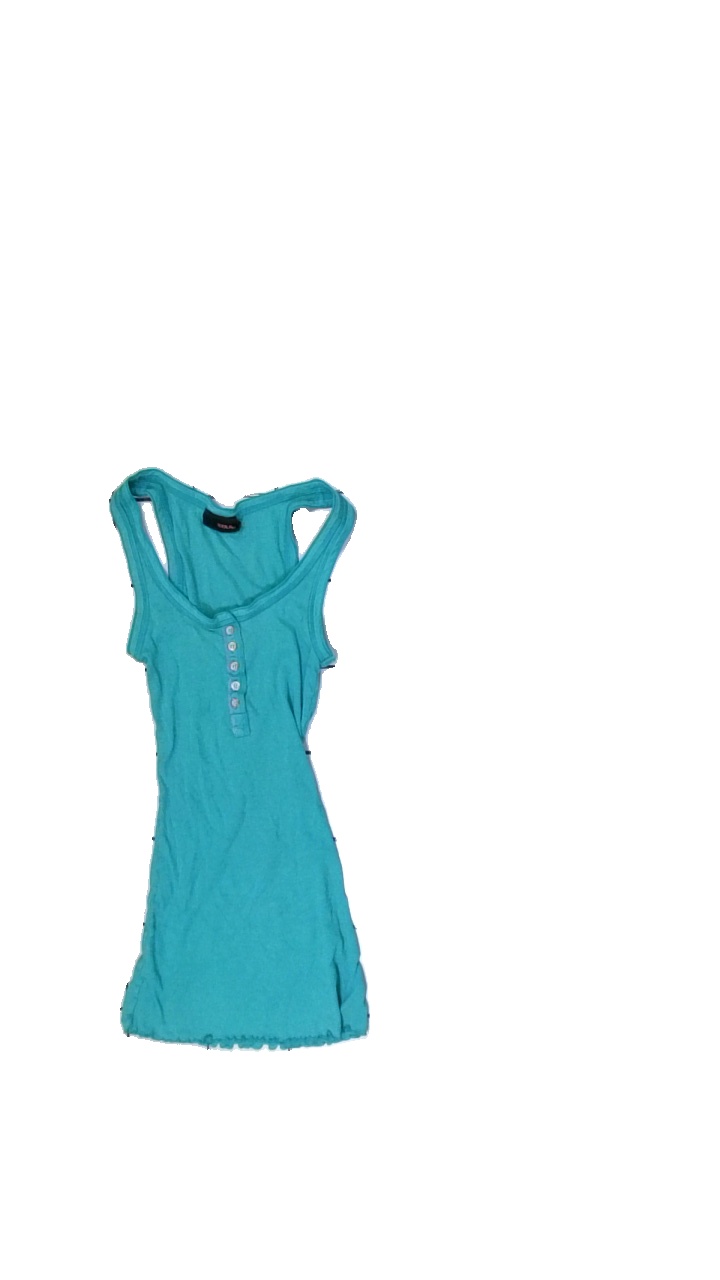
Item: Tank Top (Ladies)
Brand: Zoul
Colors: Turquoise
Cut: Regular, Tight
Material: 81% cotton, 19% polyester
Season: All
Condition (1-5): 3
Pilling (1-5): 3
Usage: Export
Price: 50-100